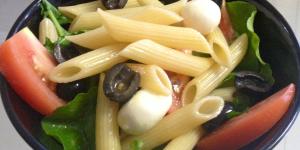
ensalada de pasta fria